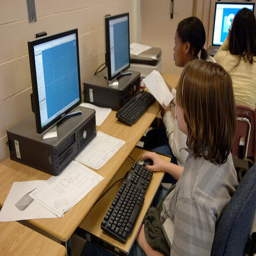
students learn on their computers - that is , students learn how to use computers and other technology to learn faster from an early age .